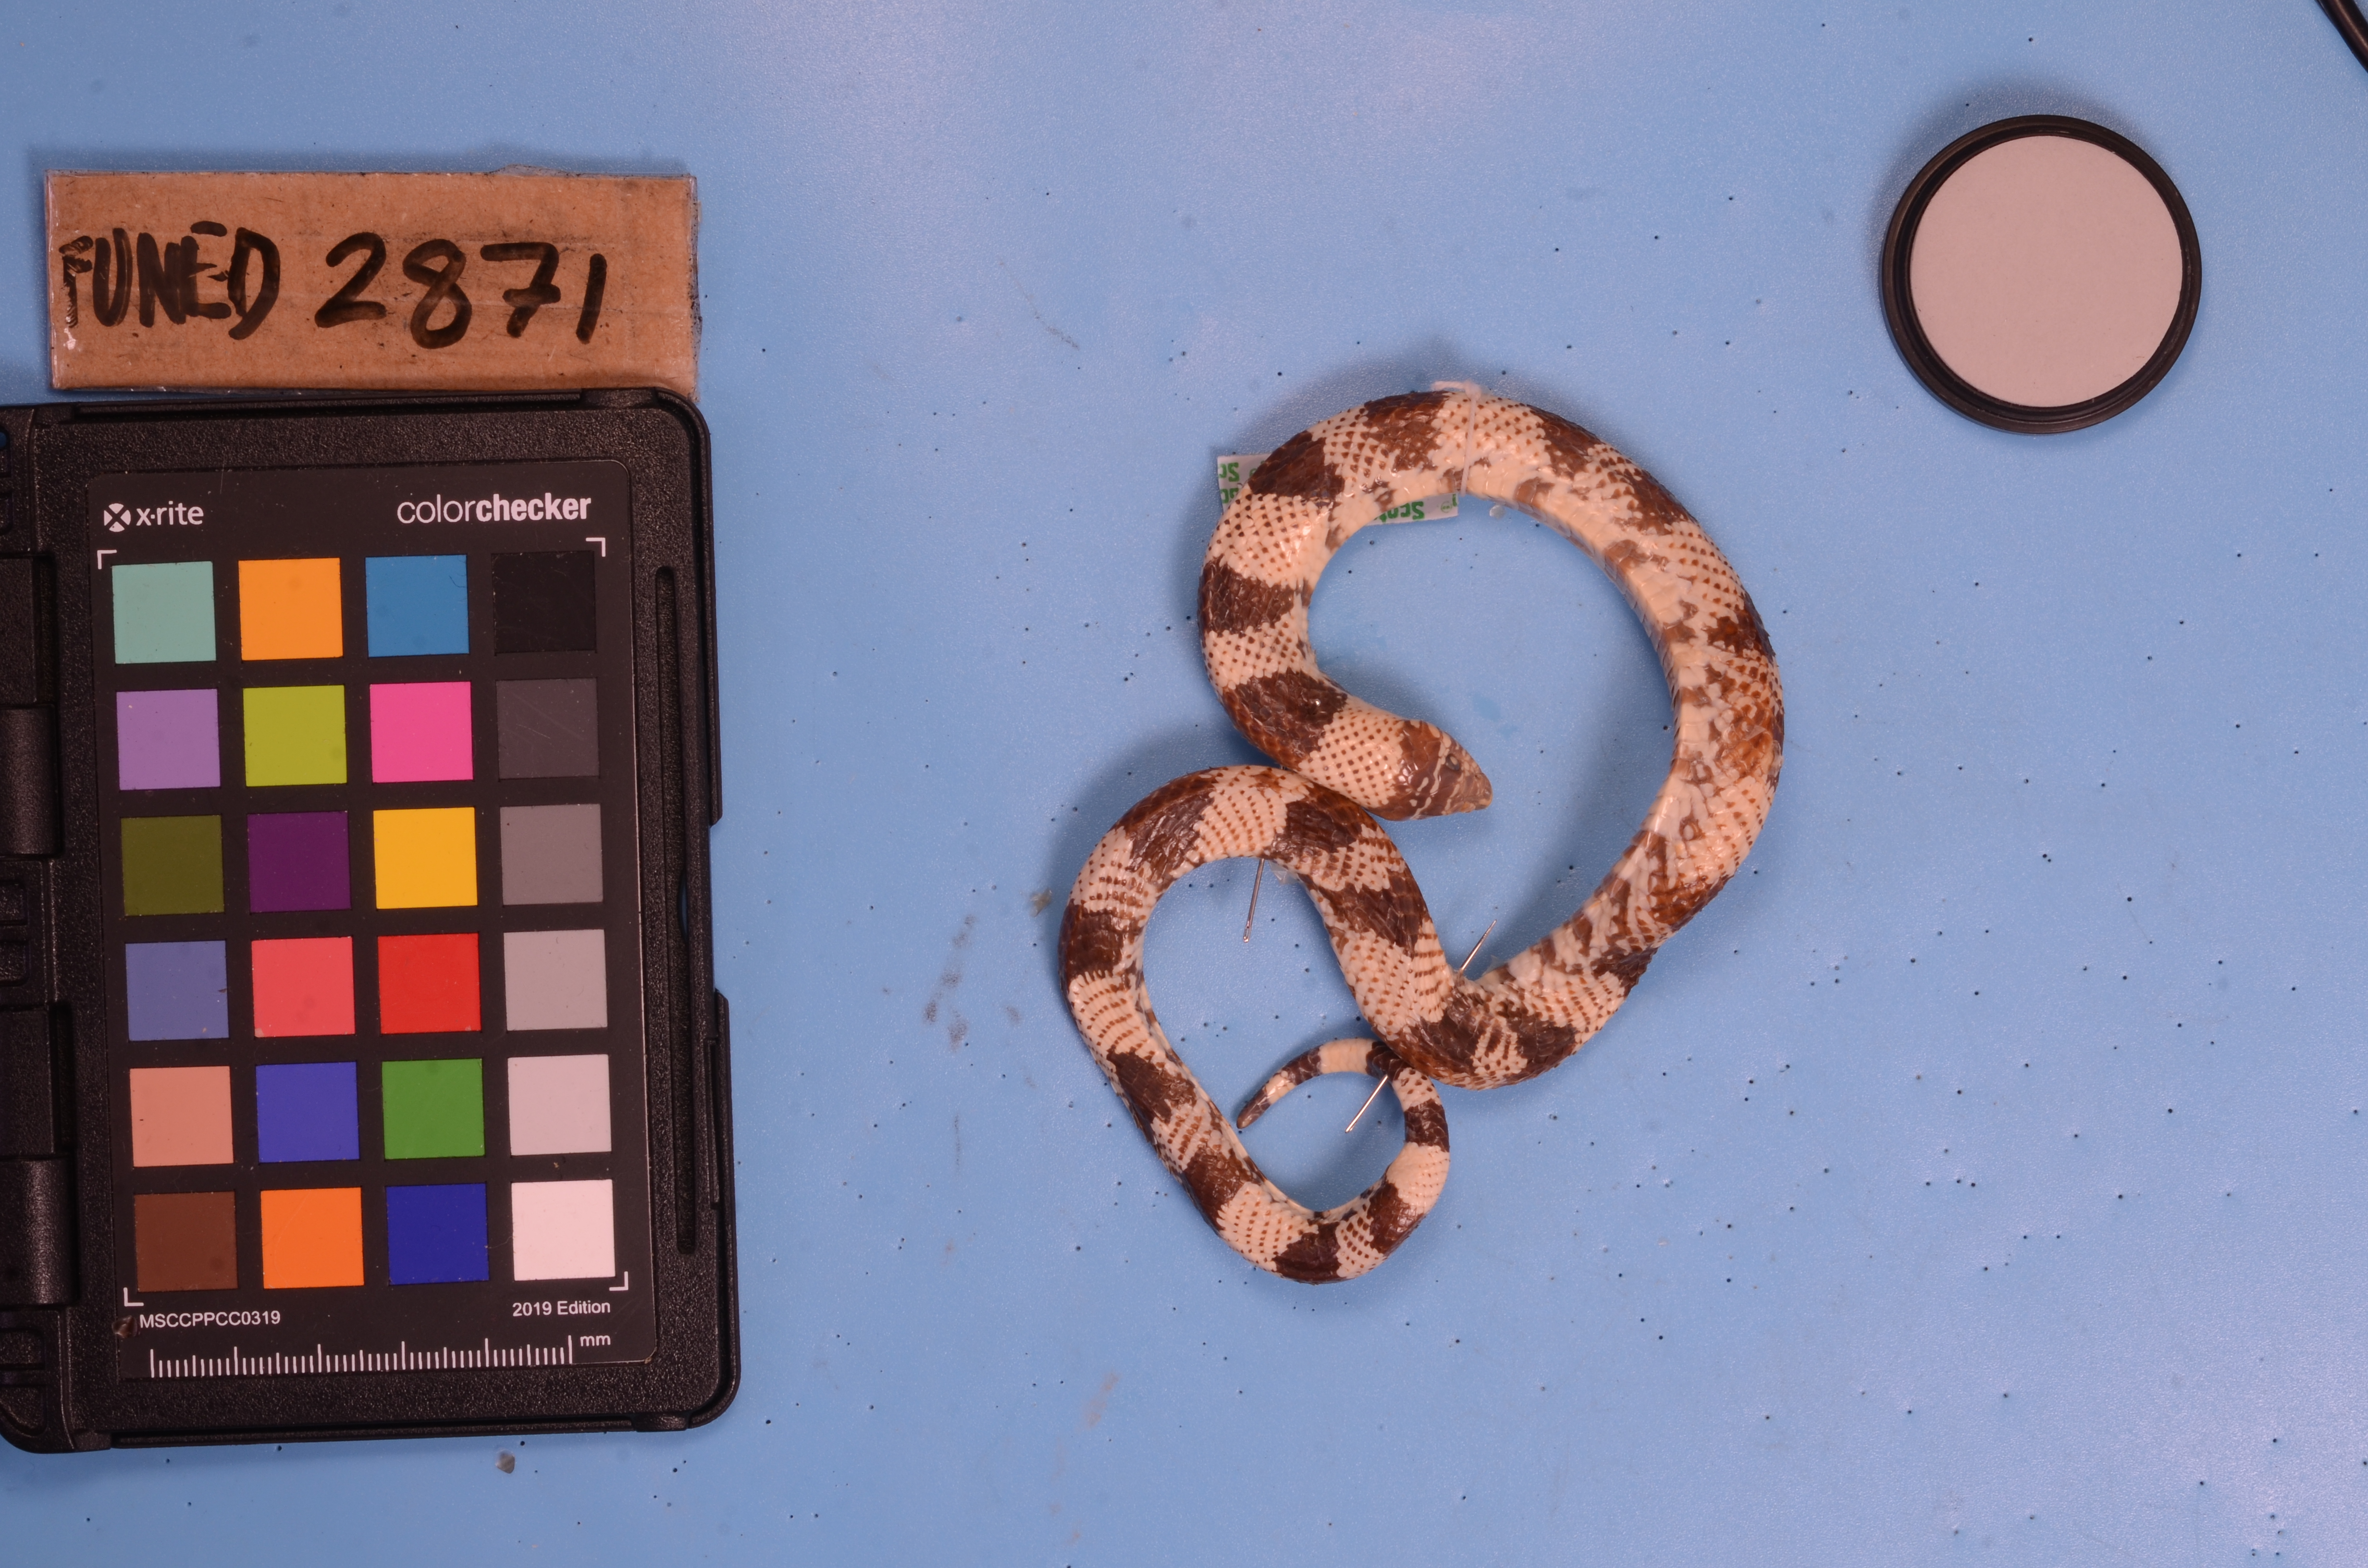
Species: Xenodon cf matogrossensis
View: dorsal
Mimicry status: mimic